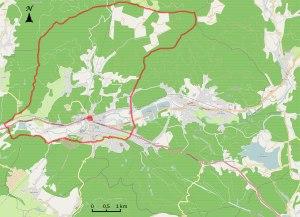
Ronchamp est une commune française située dans le département de la Haute-Saône en région Bourgogne-Franche-Comté. Elle est le siège de la communauté de communes Rahin et Chérimont.